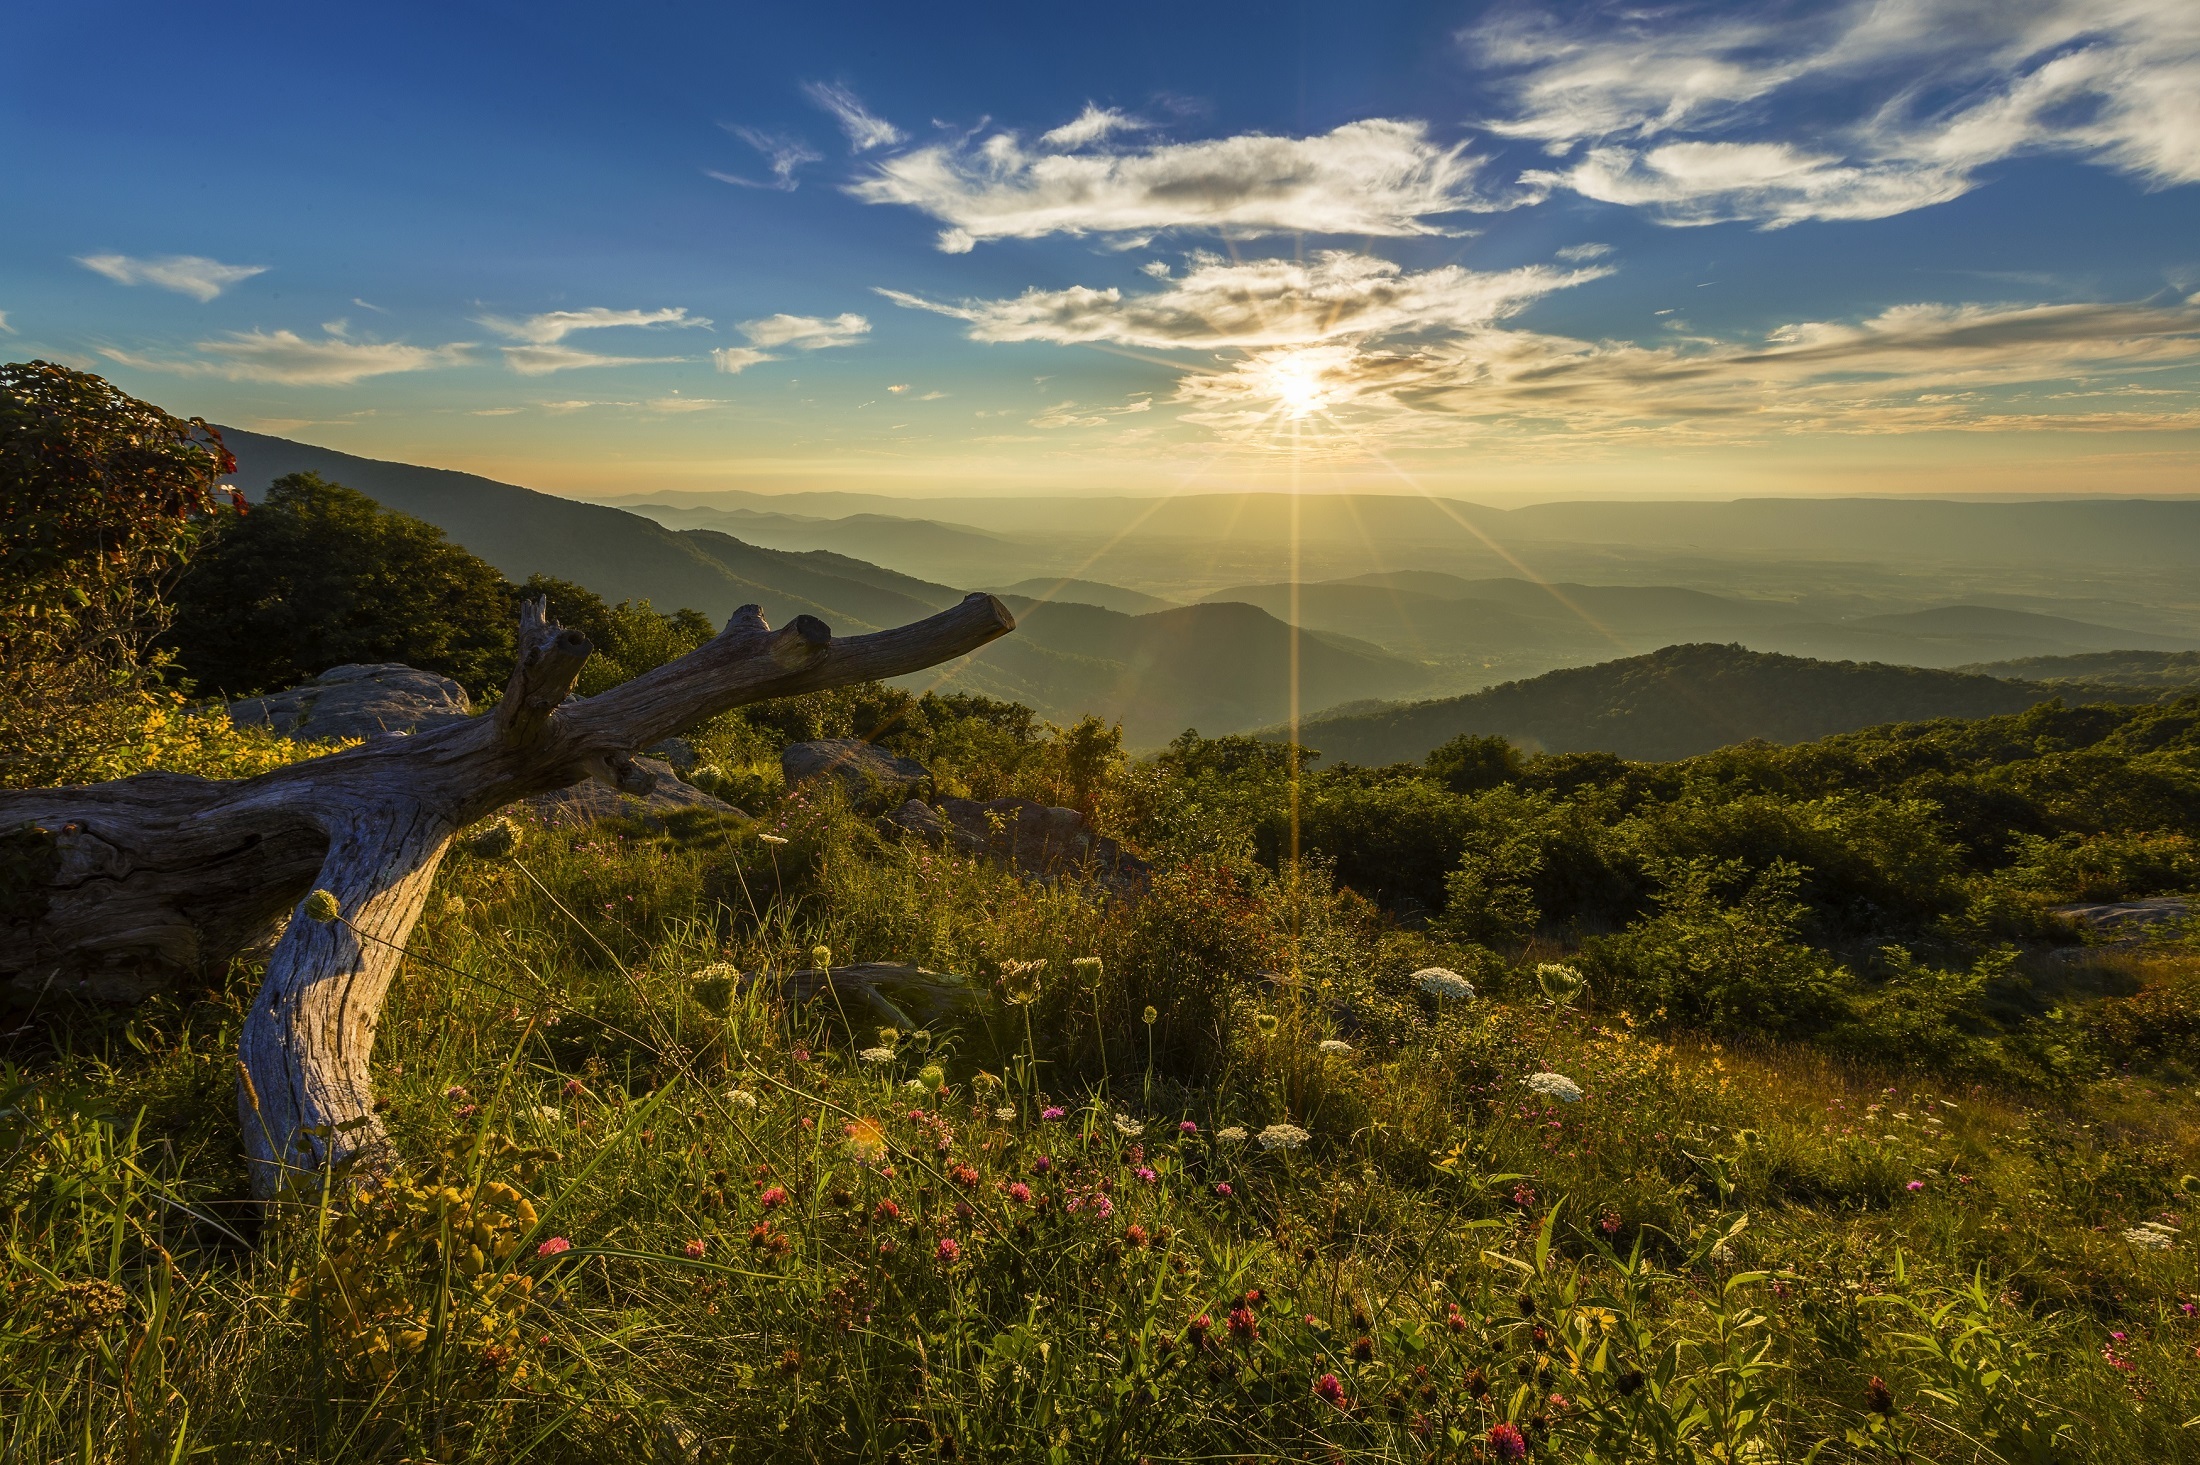
landscape, tree, nature, forest, grass, horizon, wilderness, mountain, cloud, sky, sun, fog, sunrise, sunset, mist, field, meadow, sunlight, morning, hill, lake, dawn, valley, mountain range, dusk, evening, reflection, scenic, autumn, ridge, outdoors, hills, clouds, mountains, grassland, plateau, habitat, loch, rural area, natural environment, geographical feature, atmospheric phenomenon, mountainous landforms